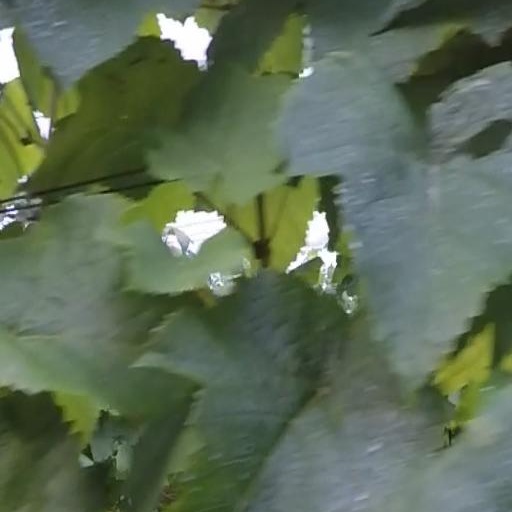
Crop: grape